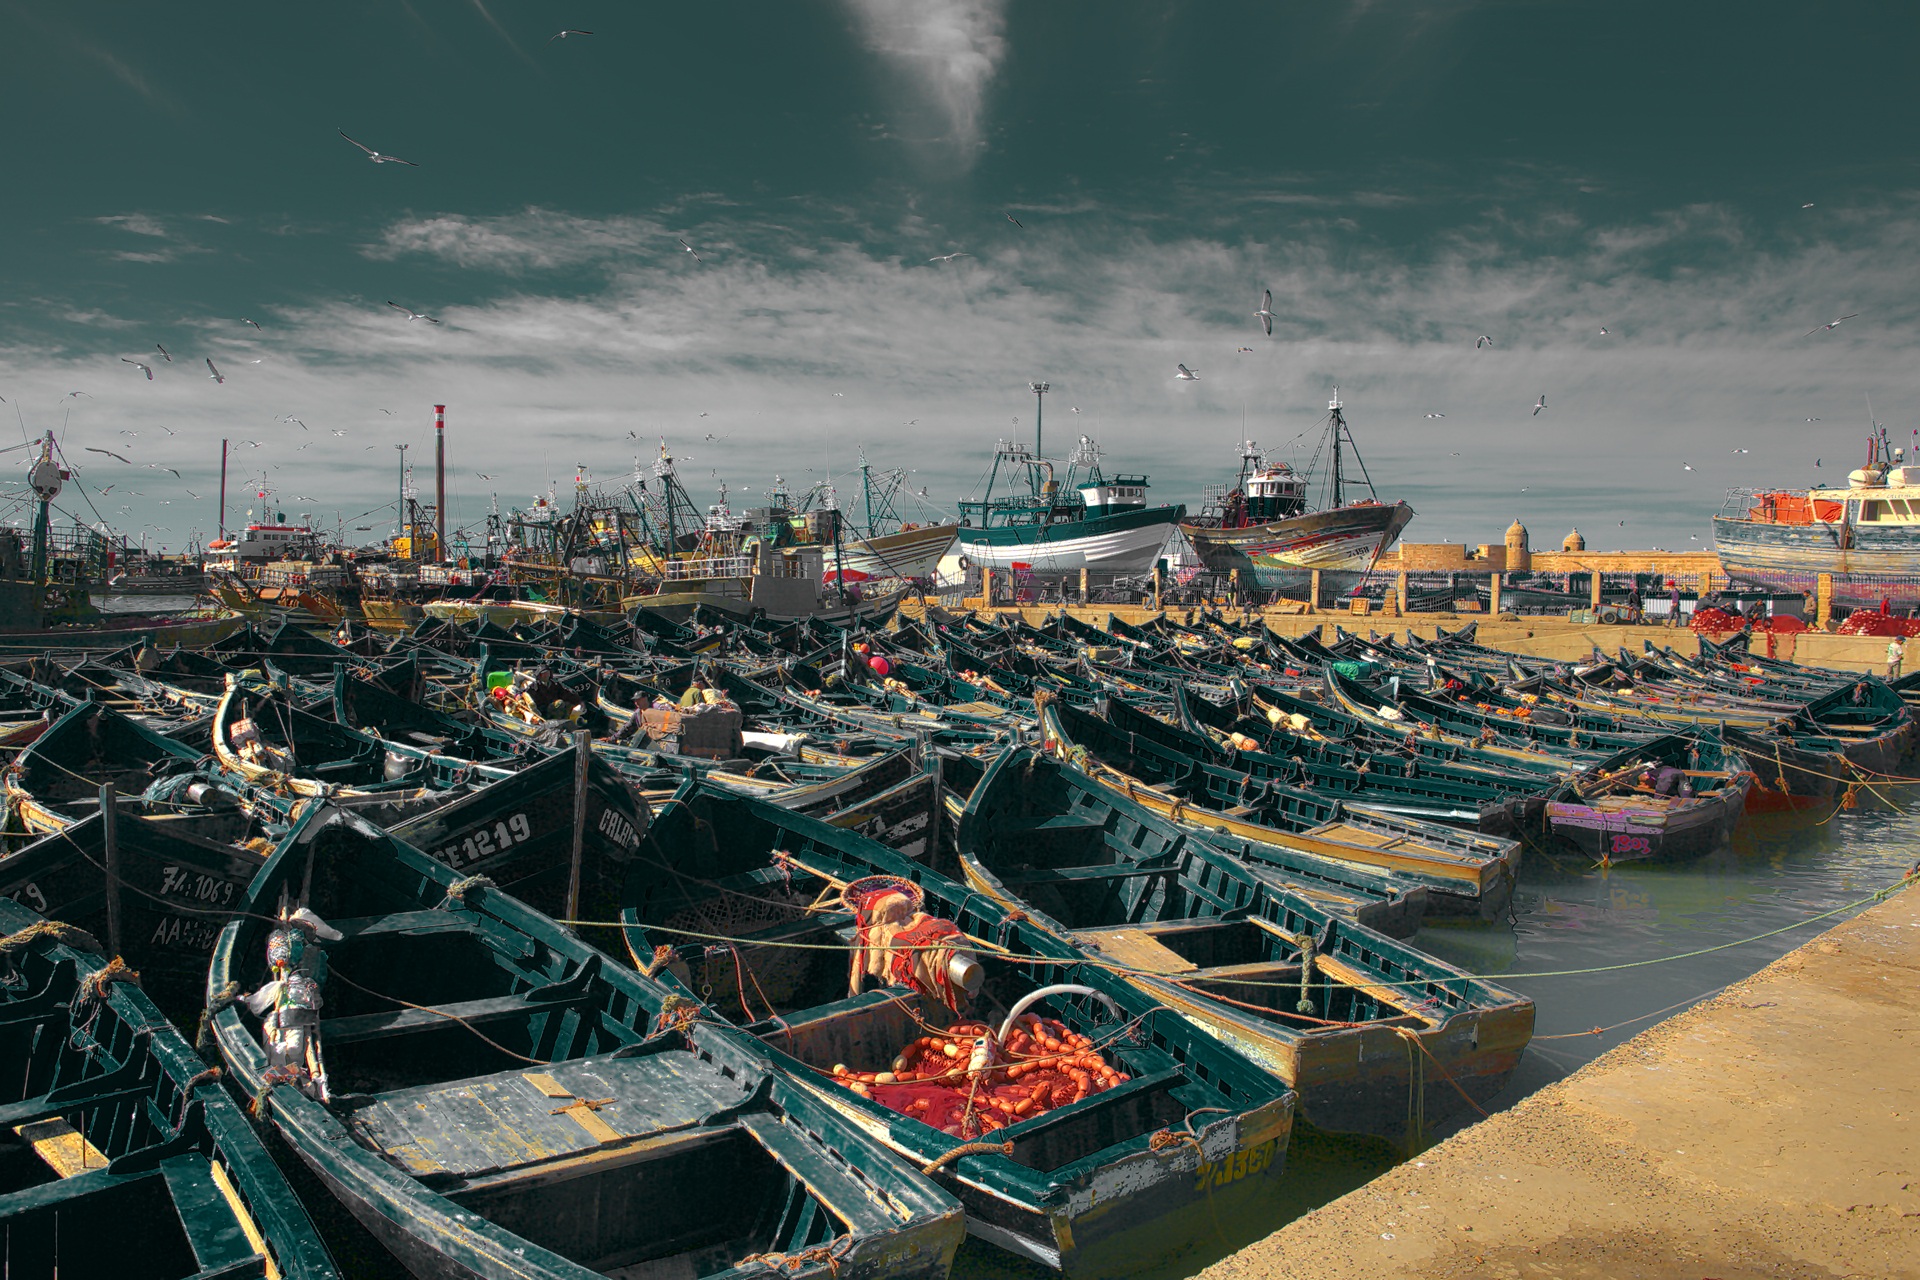
sea, coast, dock, boat, ship, cityscape, vehicle, fishing, harbor, port, waterway, infrastructure, morocco, atlantic, watercraft, fishing port, fishing boats, essaouira, freight transport, boats in the harbor